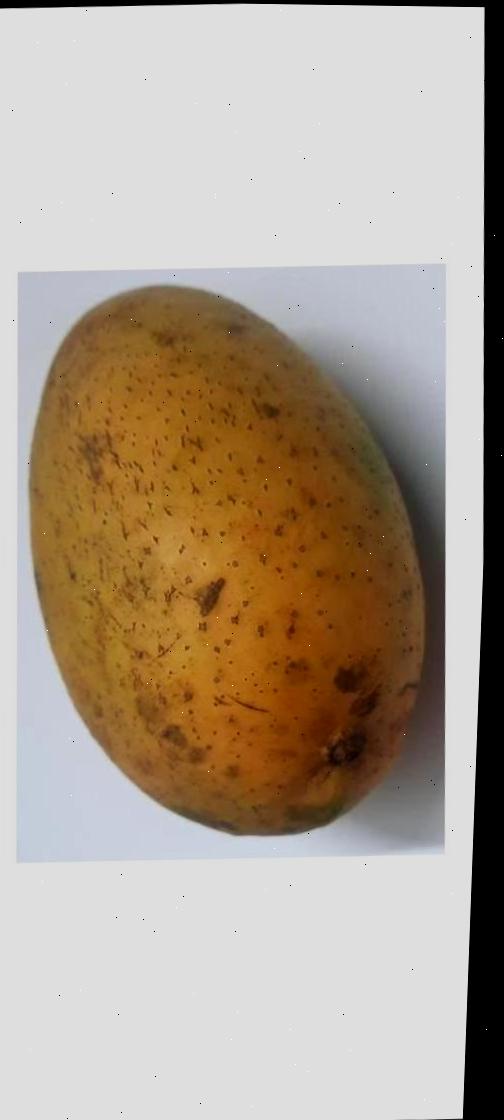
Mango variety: Ashshina Classic